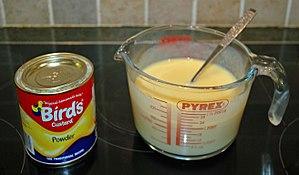
Bird's Custard est une marque de poudre alimentaire à base de farine de maïs, qui s’épaissit avec du lait pour former une crème, après avoir été chauffée. La Bird’s Custard a été inventée par Alfred Bird en 1837 à Birmingham, parce que sa femme était allergique aux œufs. C’est « l’ingrédient-clé » pour épaissir une crème dans la cuisine traditionnelle anglaise.